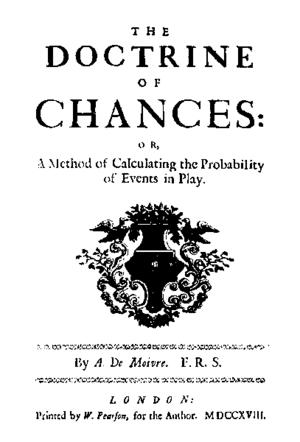
Doktrin
Forside til Doctrine of Chance (1718) om sandsynlighedsberegning
"Doktrin er et vidensområdes eller trossystems læresætninger, ""instruktioner"", lærte principper eller standpunkter, som udgør et sandt hele ifølge en eller flere forfattere.